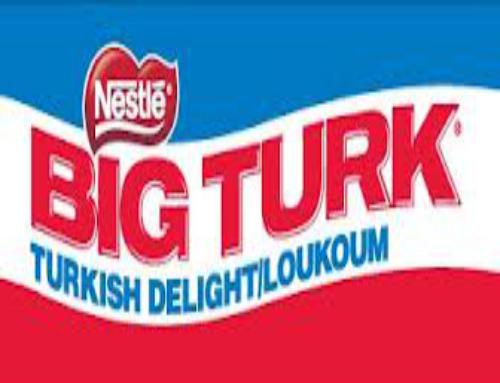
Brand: Big Turk
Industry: Food